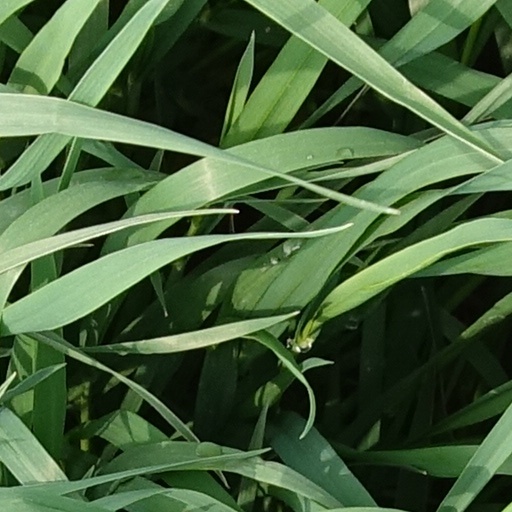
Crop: wheat